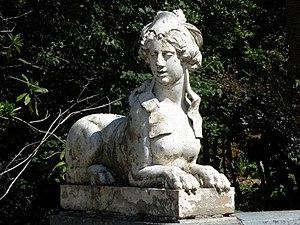
Edegem (prov. Antwerpen, België). Hof ter Linden.